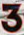
Number: 3